Józef Bilczewski

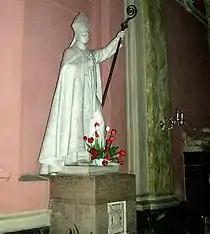
Statue in the Latin Cathedral in Lviv.

Józef Bilczewski was born in Wilamowice on 26 April 1860 as the eldest of nine children to commoners, Franciszek Biba and Anna Fajkisz. He has current living descendants, residing mainly in Poland and England, who carry the family name Lukaszka, Makuch and Pietrzak.